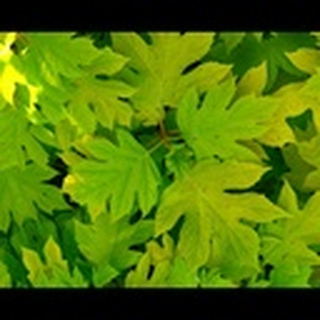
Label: healthy_cotton